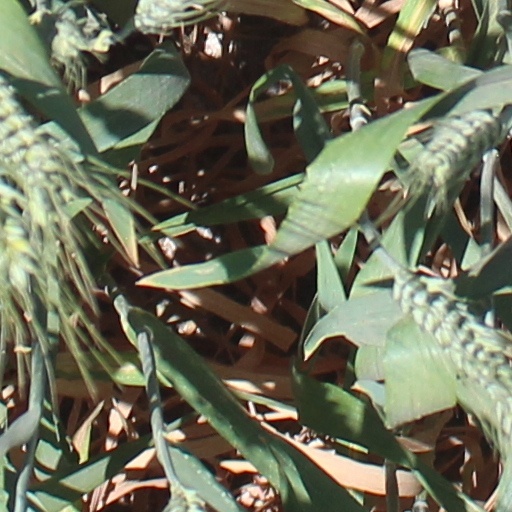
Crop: wheat